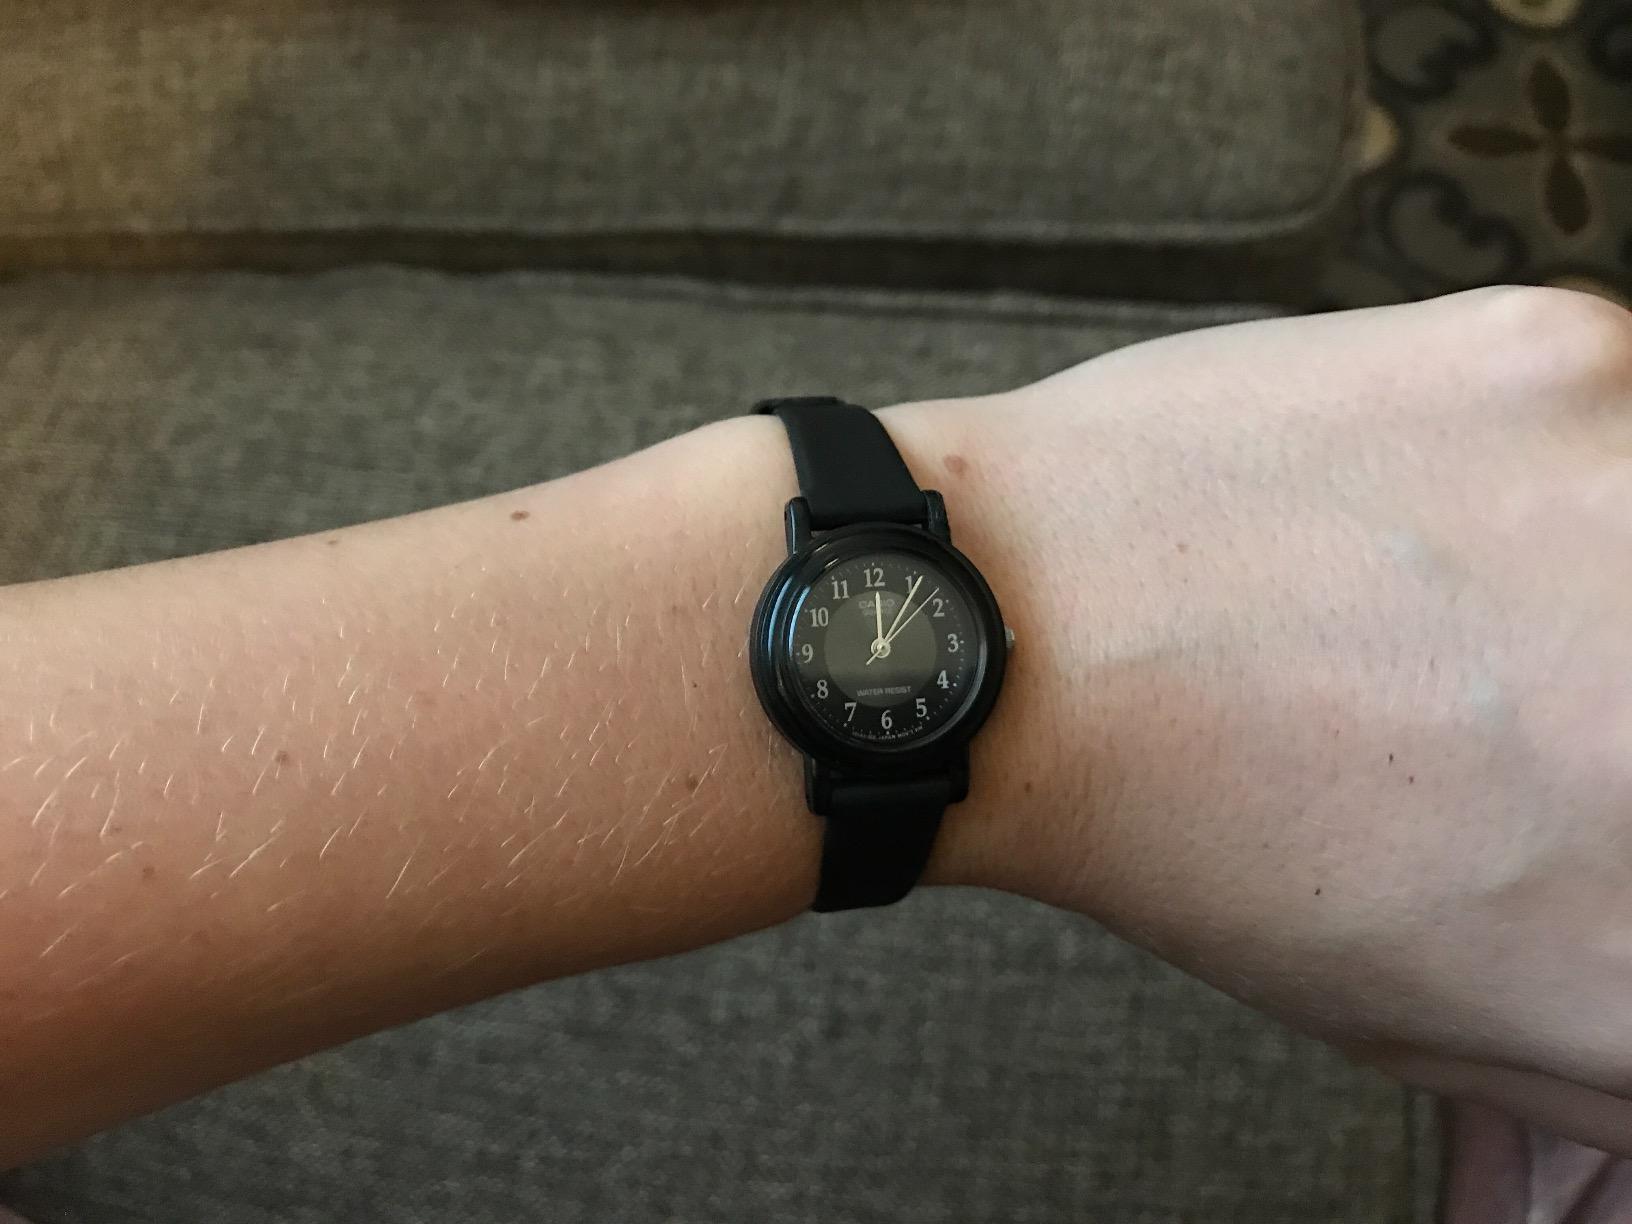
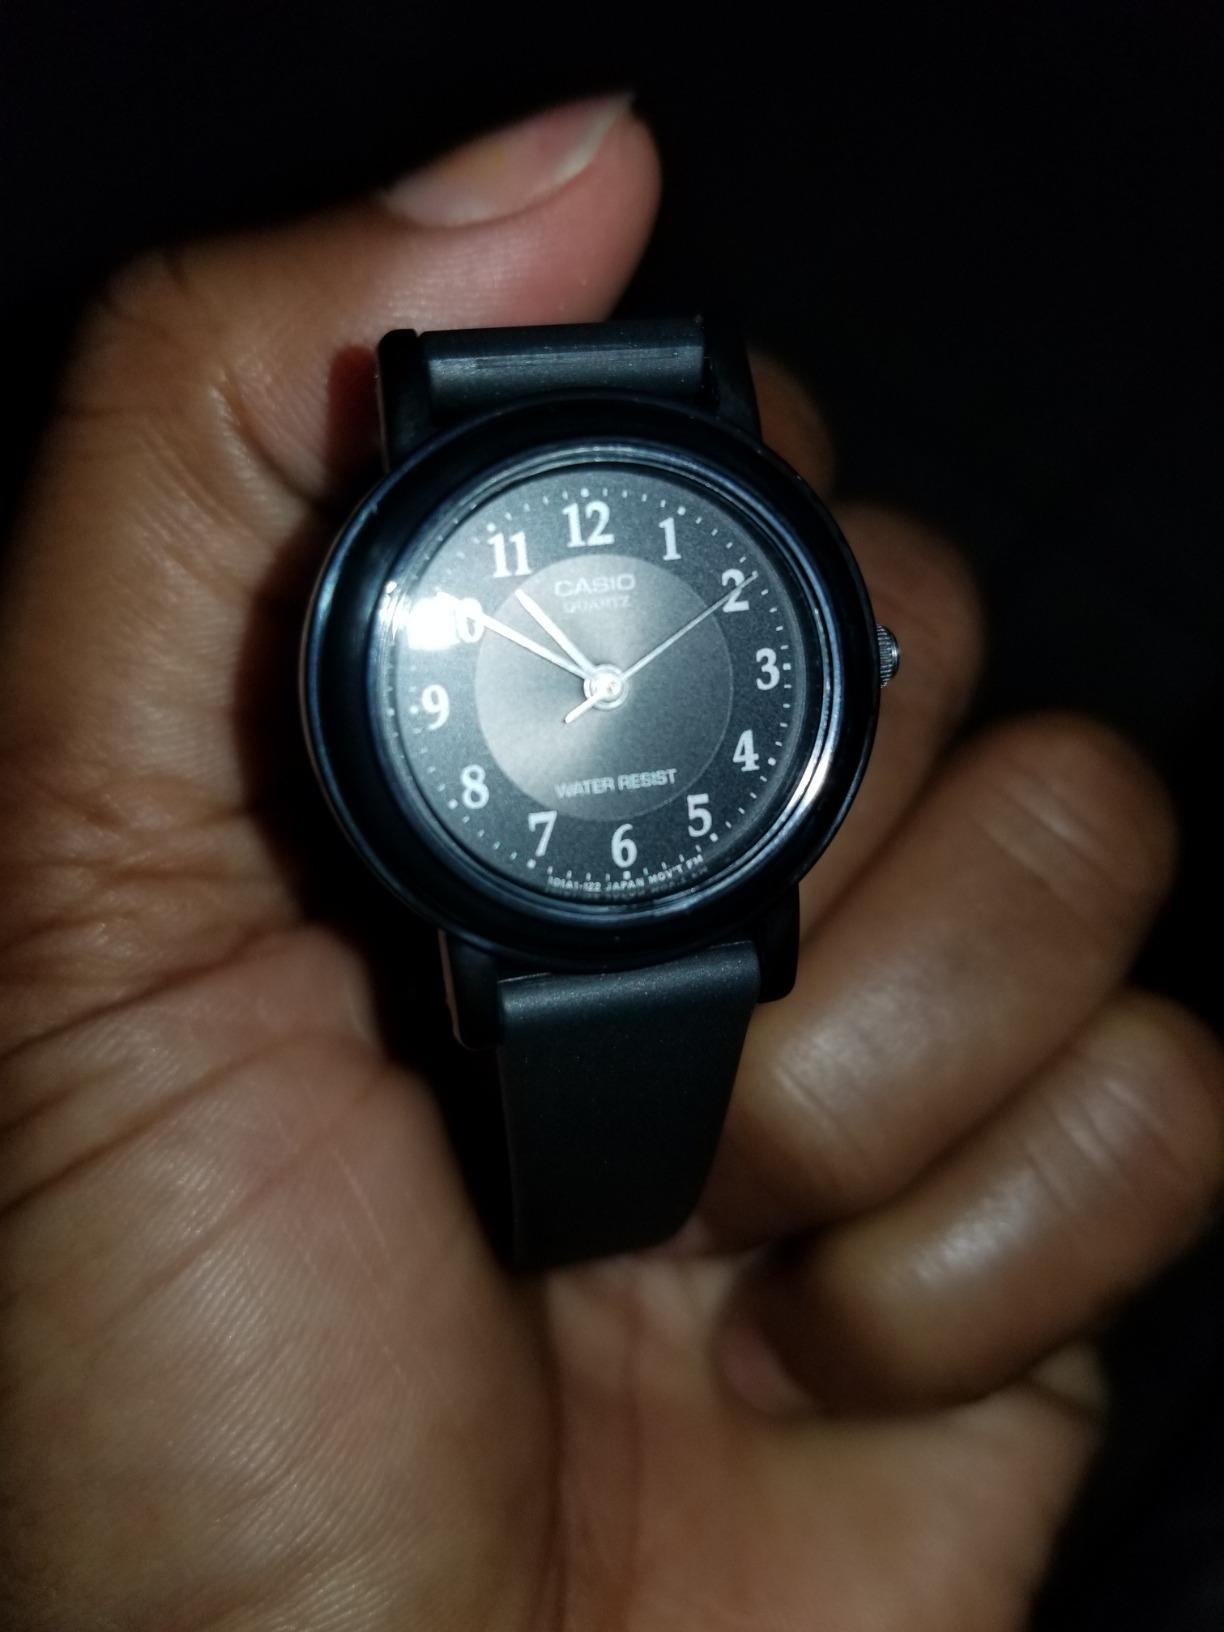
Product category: accessories_watch
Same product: yes